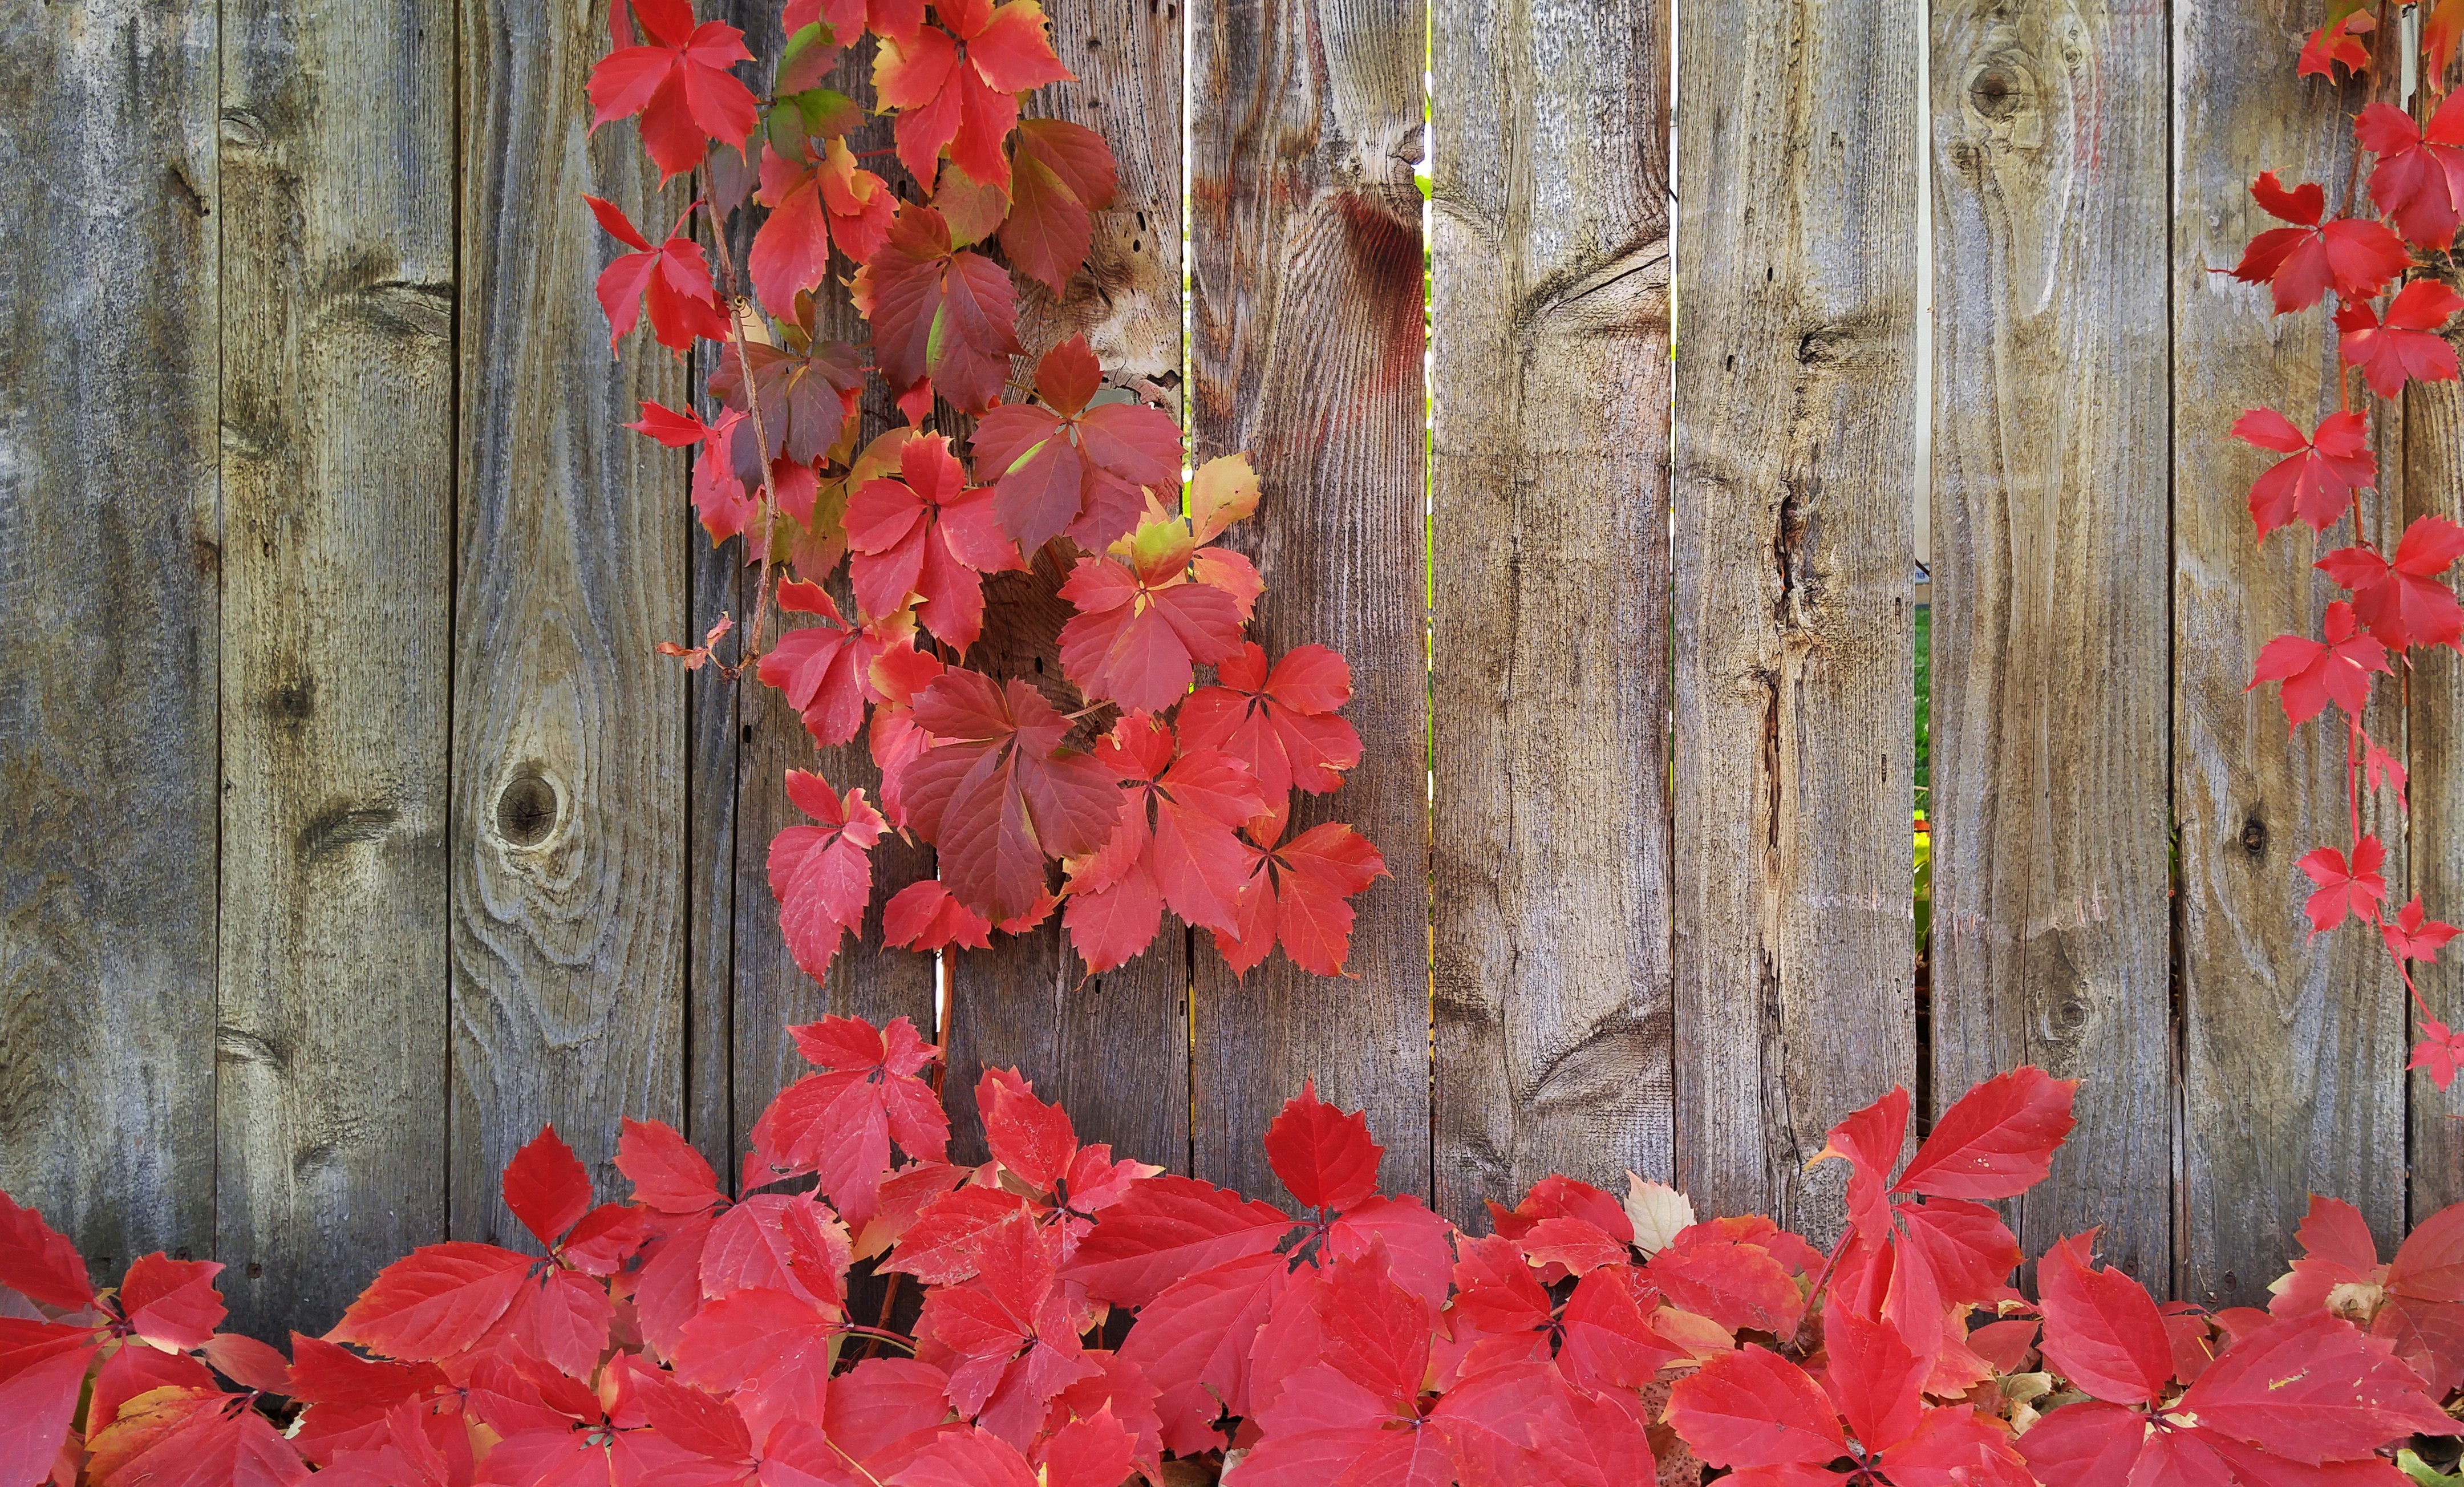
tree, branch, plant, leaf, fall, flower, red, autumn, botany, flora, season, maple tree, maple leaf, vines, shrub, greeting card, wood fence, flowering plant, woody plant, land plant